Florencio Sánchez

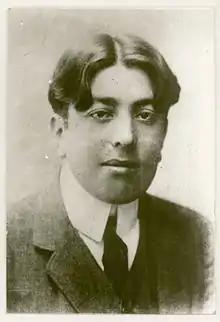
Photograph from the Collection Aníbal Barrios Pintos, National Library of Uruguay.

Florencio Sánchez (January 17, 1875 – November 7, 1910) was a Uruguayan playwright, journalist and political figure. He is considered one of the founding fathers of theater in the River Plate region of Argentina and Uruguay.